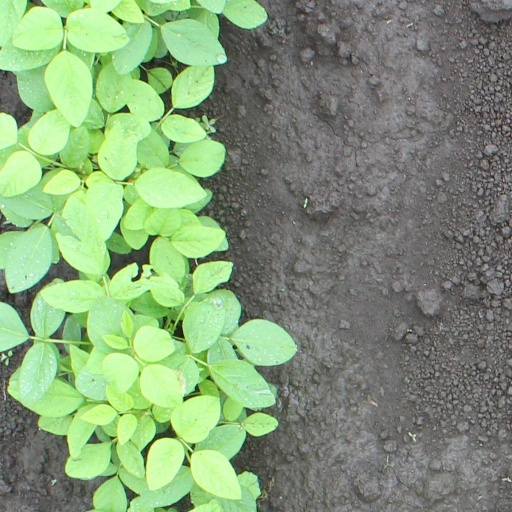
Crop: soybean